Melbourne Airport Rail

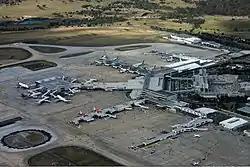
Aerial view of Melbourne Airport. The design of the terminating station at the airport was the subject of extended dispute.

On 16 November 2023, the federal government announced that the project would not be axed as part of the 90-day infrastructure review and re-committed their $5 billion commitment to the project. New Victorian Premier Jacinta Allan blamed failed negotiations with the airport over whether the airport station would be elevated or underground, saying it had caused significant delays to the project. Allan said after three years of negotiation the issue had not been resolved and that until it was a new opening date and final cost could not be known. Because airport land is regulated by federal rather than state powers, any station requires a planning application to come directly from the airport. Following the announcement, local media reported that as part of negotiations the airport was seeking up to $1 billion in compensation for issues like land devaluation from the rail link. Melbourne Airport CEO Lorie Argus said she would continue to advocate for an underground station.